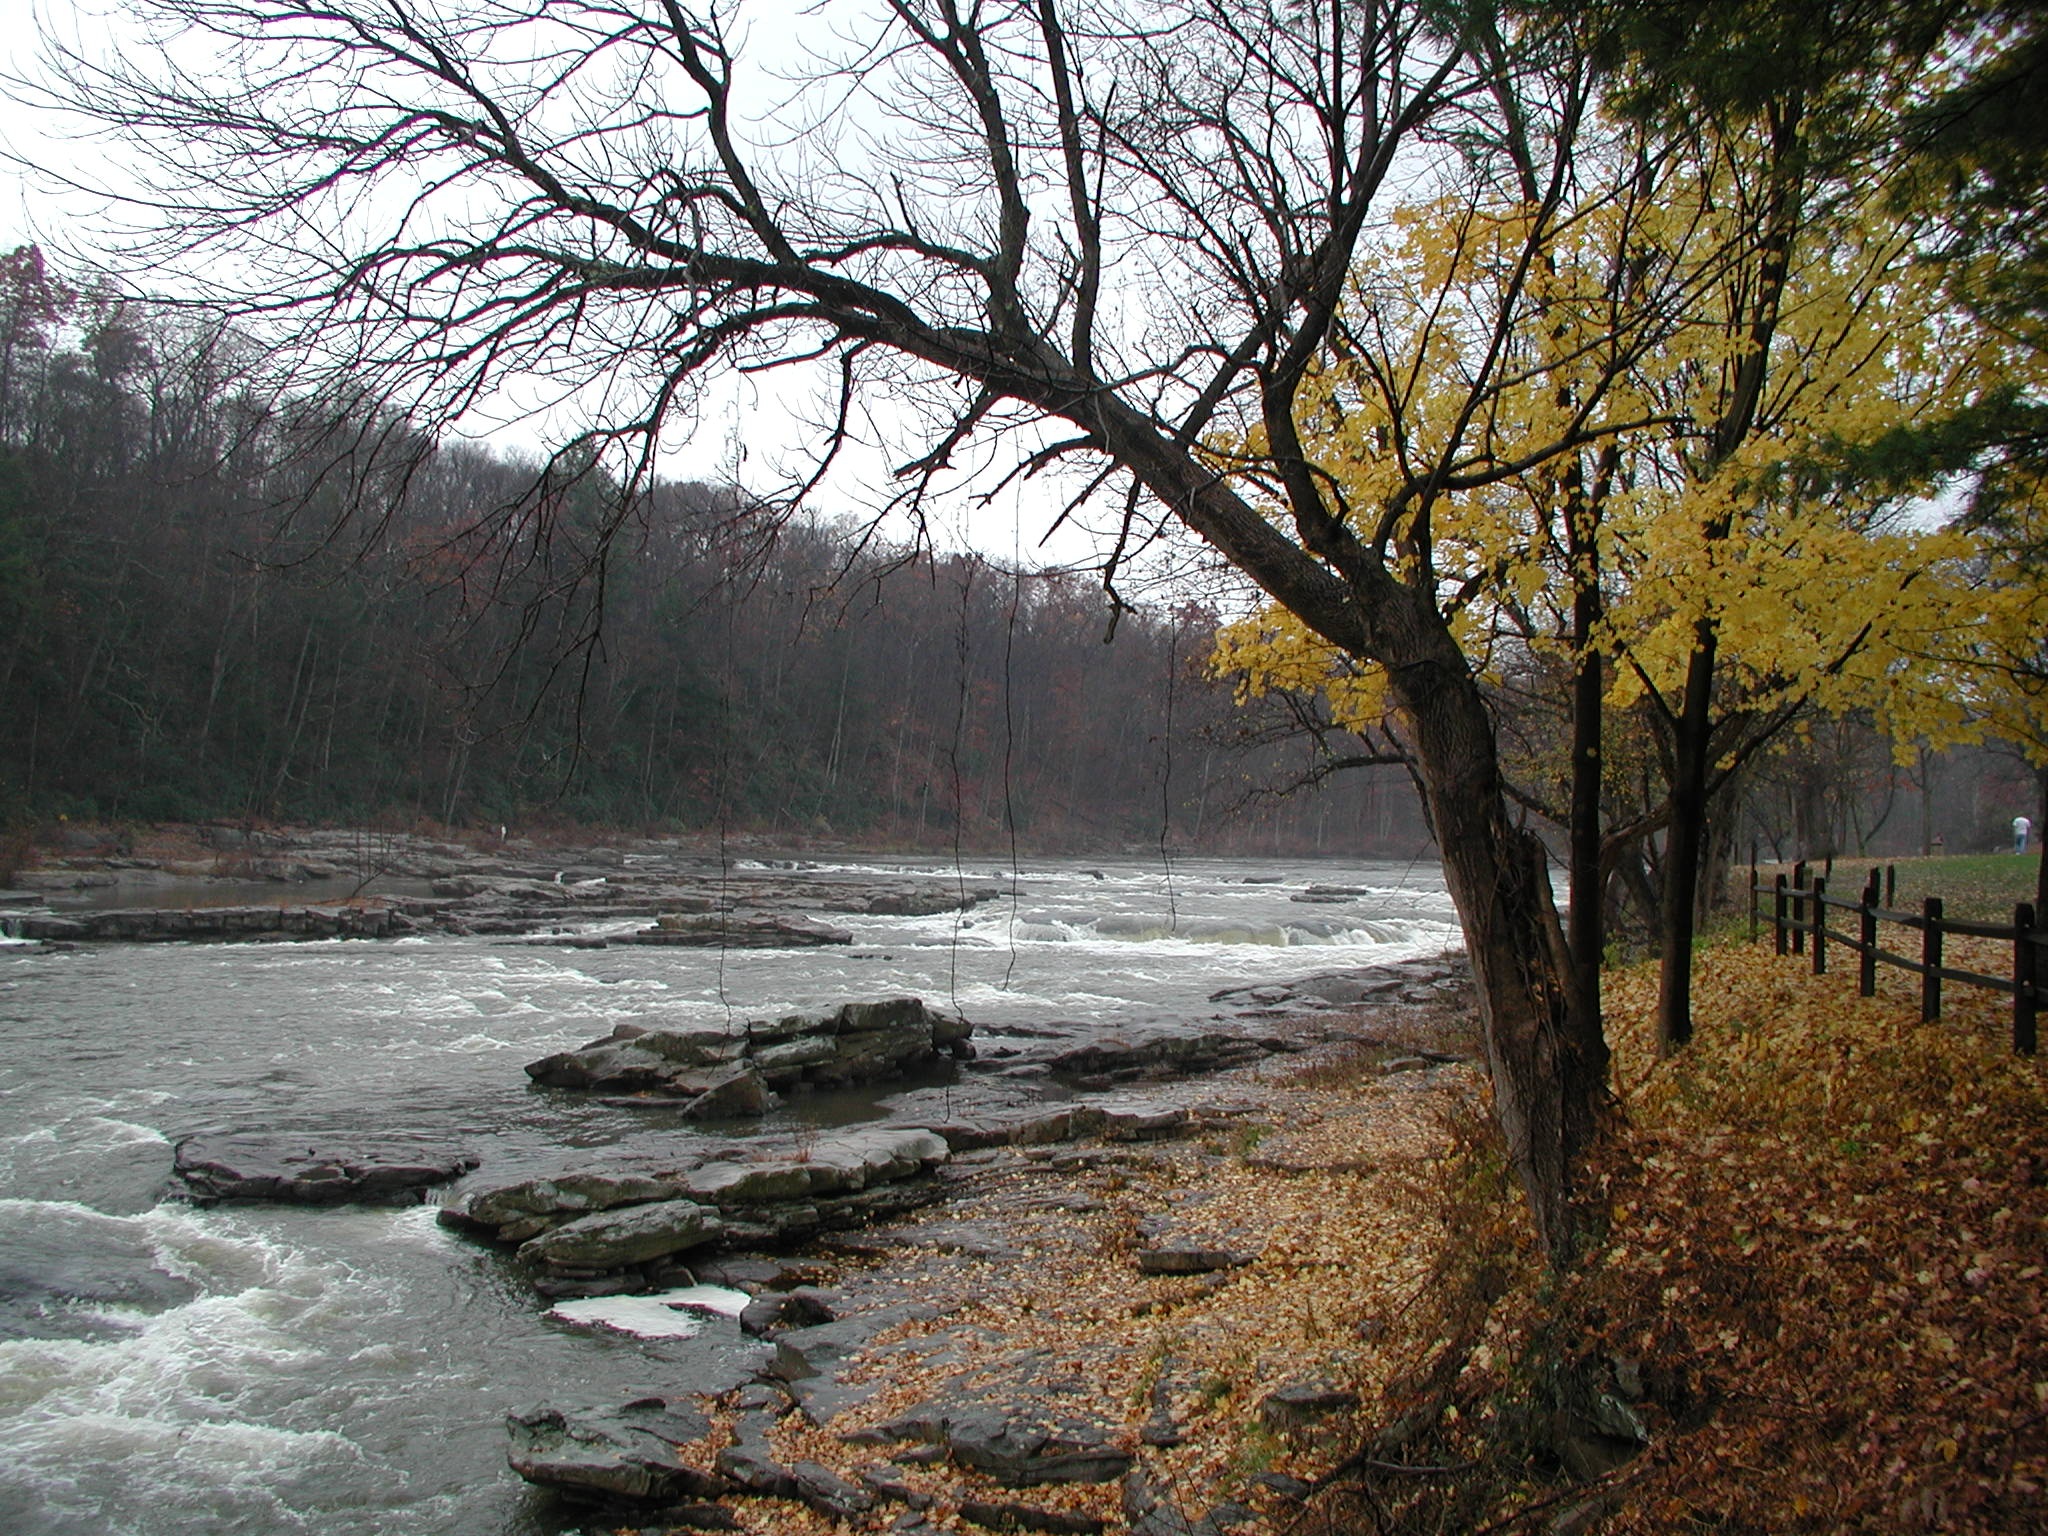
landscape, tree, water, nature, winter, plant, morning, leaf, river, stream, autumn, season, waterway, body of water, woodland, atmospheric phenomenon, woody plant